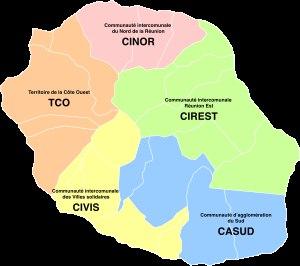
Depuis le 1ᵉʳ janvier 2017, le département de La Réunion est couvert par 5 établissements publics de coopération intercommunale : tous sont des communautés d'agglomération.